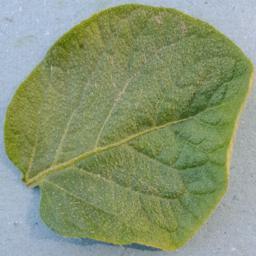
Label: Potato___Healthy